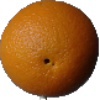
Label: Orange 1